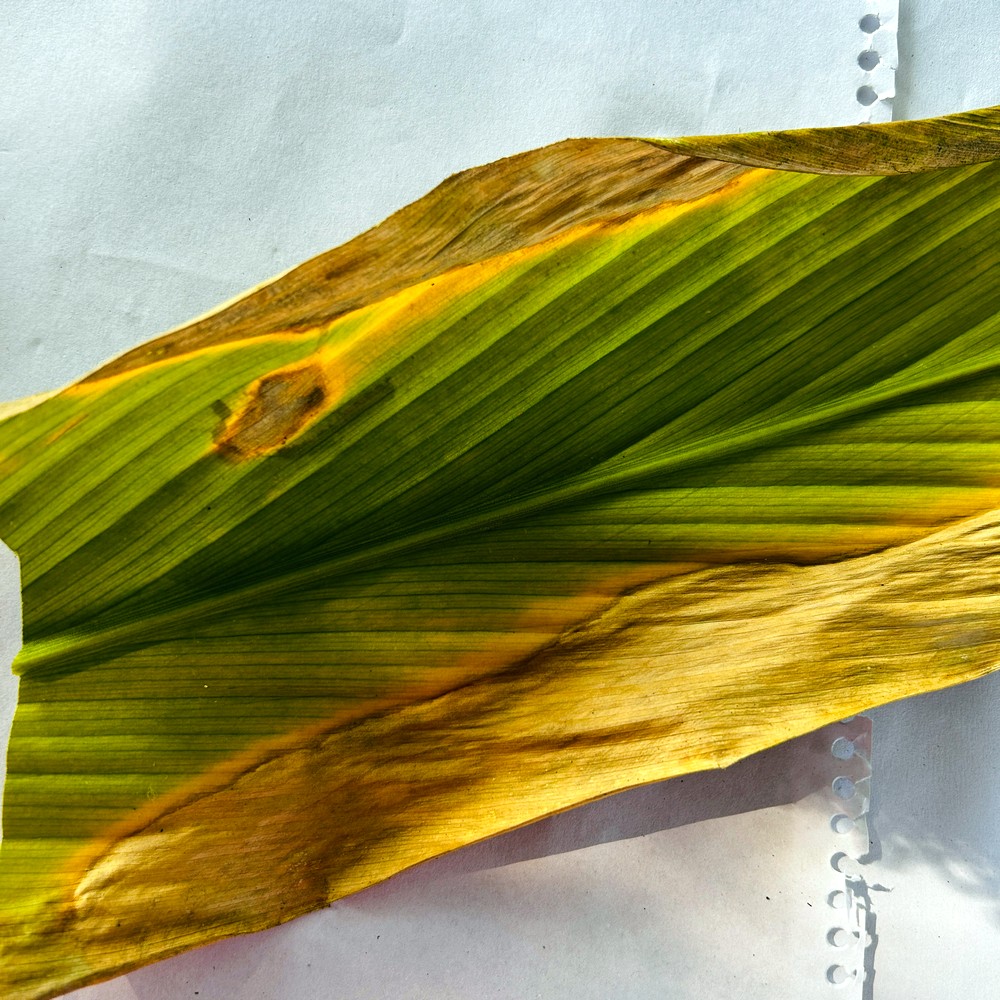
Label: Leaf Blotch